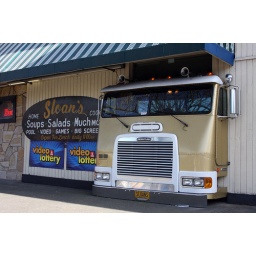
the truck is stuck in the side of the building